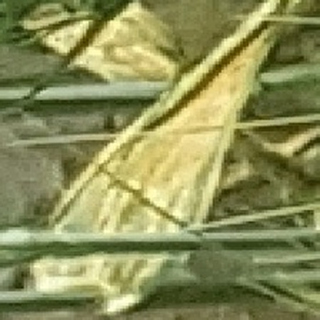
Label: wheat_yellow_rust